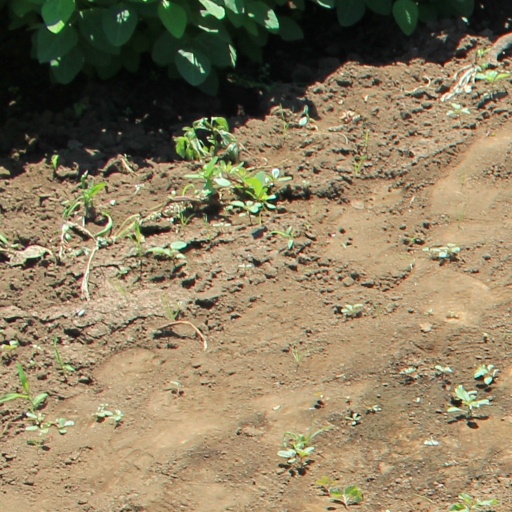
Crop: soybean